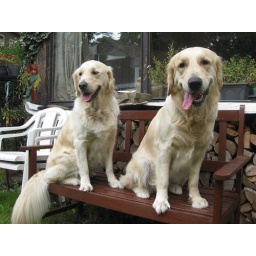
Alix is a female golden retriever and a service dog in training. Picture taken by her foster family.